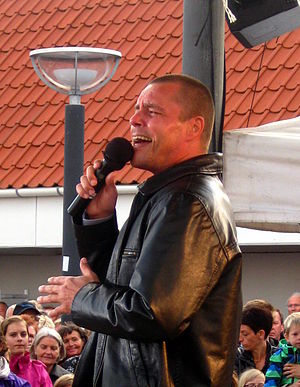
Kenny Lübcke
Kenny Lübcke i Blokhus, 2012
"Kenny Lübcke er en dansk sanger kendt fra Dansk Melodi Grand Prix, hvor han i 1992 vandt med duetten ""Alt det som ingen ser"" med Lotte Feder. Ved den internationale finale blev sangen nr. 12.